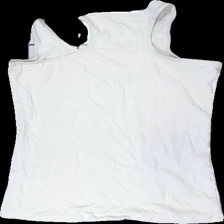
View: back
Type: Tank top
Category: Ladies
Brand: Not in the list
Brand text on label: Basic U
Colors: White
Material: 100% cotton
Cut: Regular, C-collar
Size: M
Season: All
Smell: Major
Price range: <50
Recommended usage: Recycle
Comment: smells really bad